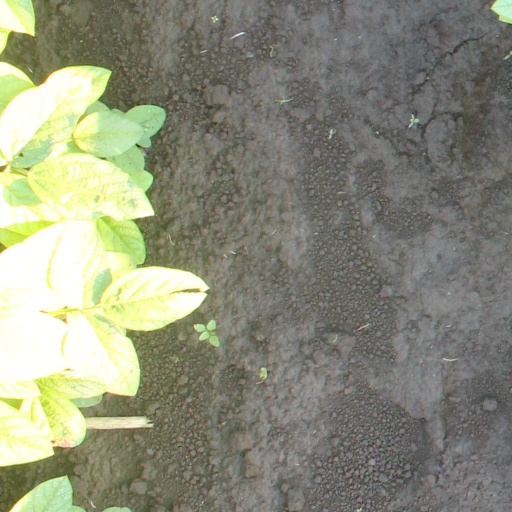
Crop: soybean